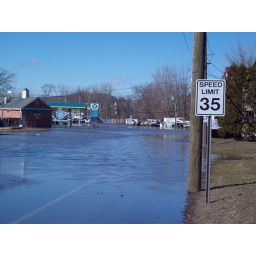
water over the road